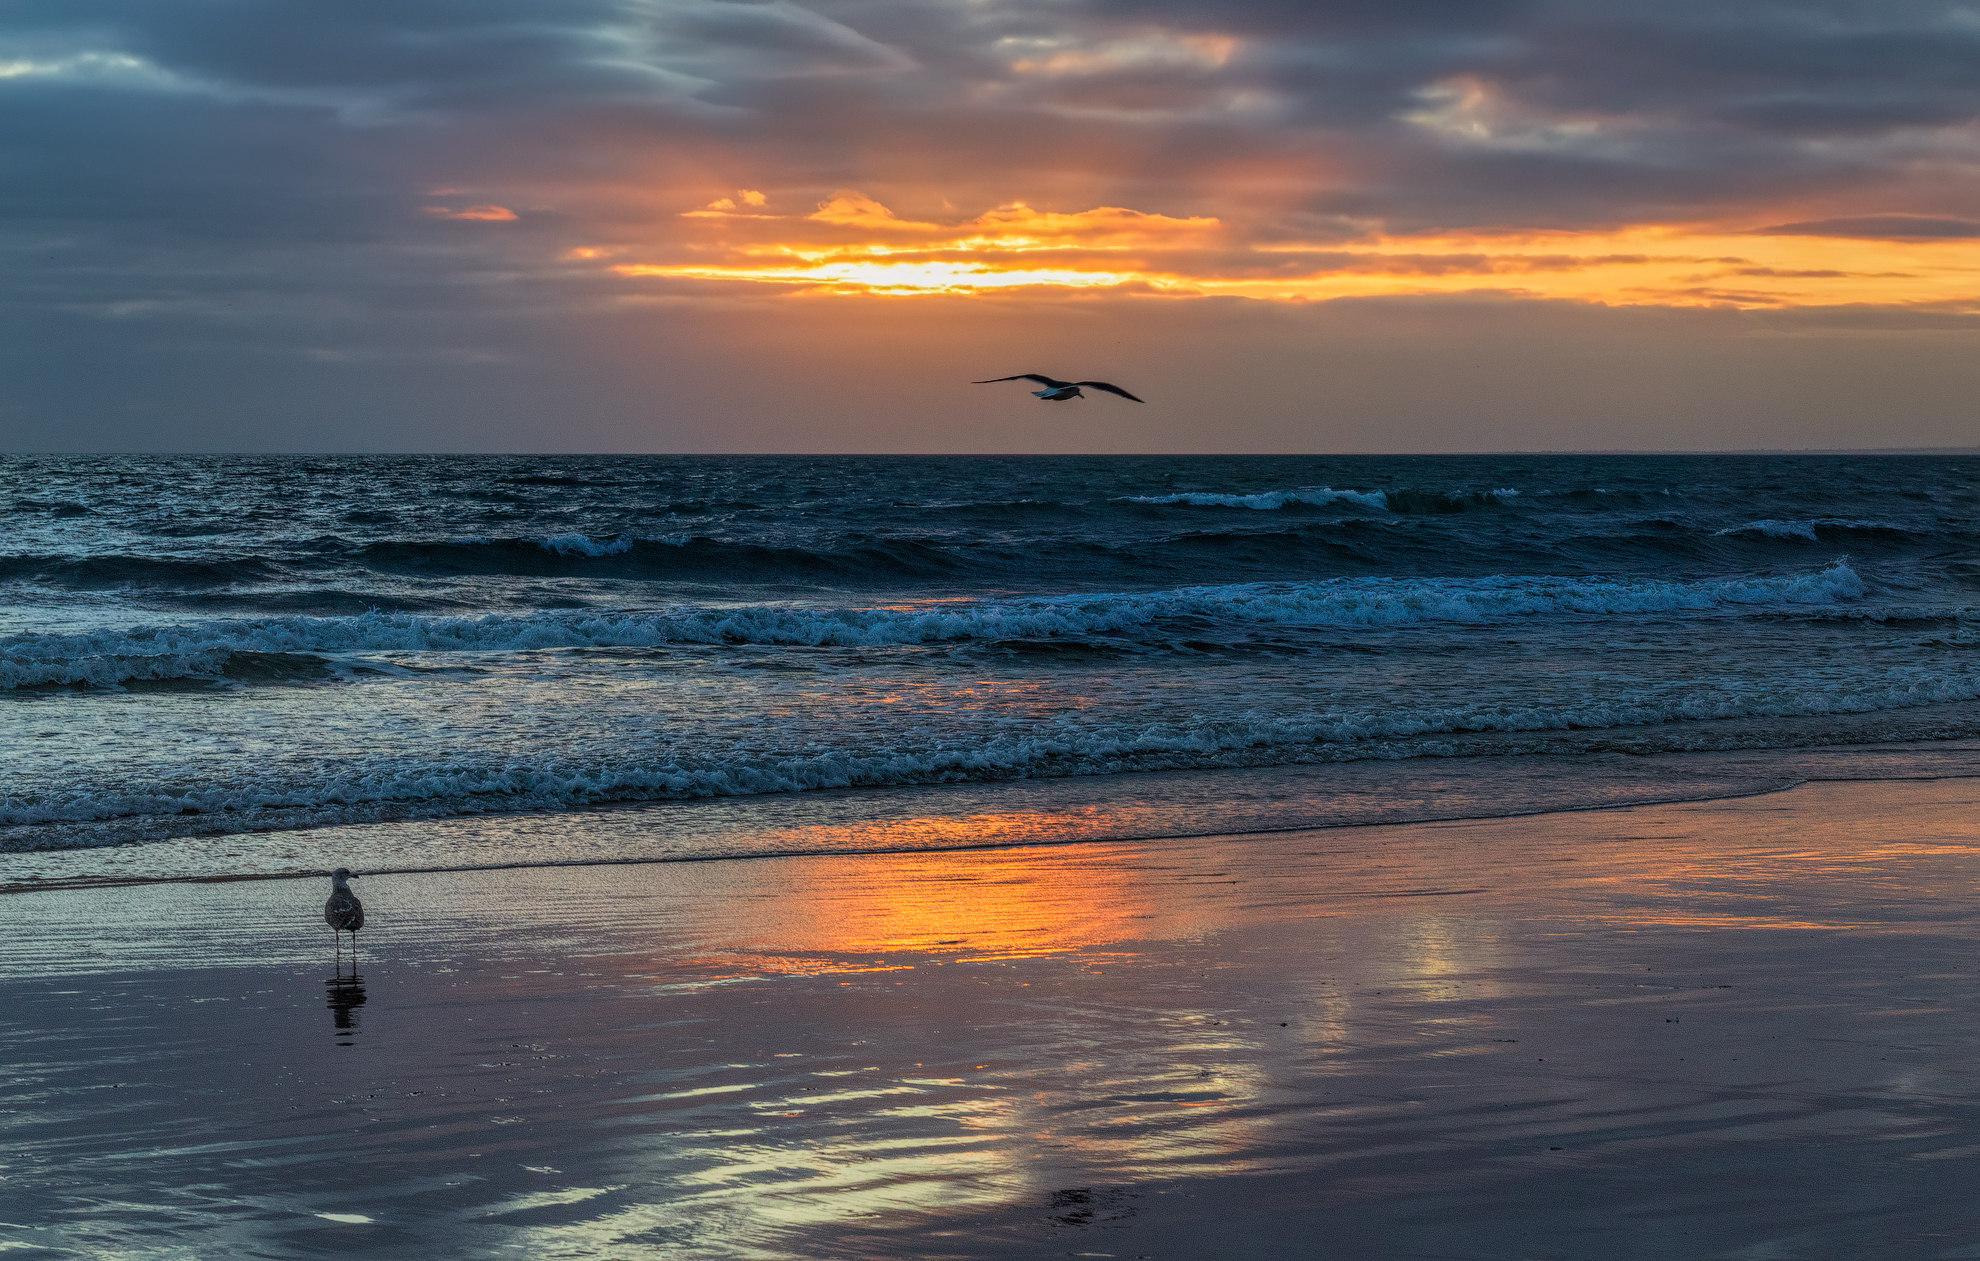
ocean, sky, body of water, horizon, sea, sunset, wave, beach, cloud, water, sunrise, wind wave, evening, morning, coast, reflection, shore, dusk, seabird, sun, calm, dawn, tide, atmosphere, sunlight, afterglow, vacation, summer, tree, bird, coastal and oceanic landforms, tropics, sand, meteorological phenomenon, landscape, surfing, red sky at morning, bay, gull, sound